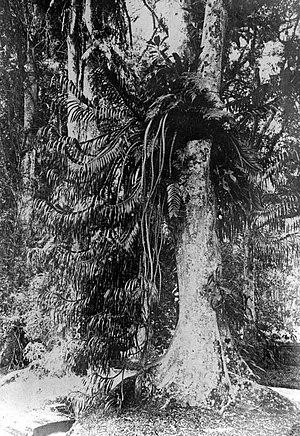
Tronc d'arbre supportant une très grande orchidée épiphyte, (Grammatophylum speciosum, qui est la plus grande orchidée connue au monde), ici photographiée entre 1894 et 1929 au jardin botanique de Bogor, en Indonésie, quand le pays était encore une colonie néerlandaise. Il s'agit de la reproduction d'un négatif venant du de la collection du TropenMuseum, offerte par ce dernier à Wikipedia
Grammatophyllum speciosum est une espèce d'orchidées. Elle est la plus grande espèce des orchidées connues.
Grammatophyllum est un genre végétal de la famille des Orchidaceae, sous-famille des Epidendroideae comptant une dizaine d'espèces d'orchidées épiphytes d'Asie du Sud-Est.